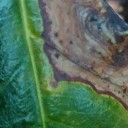
Label: Phoma